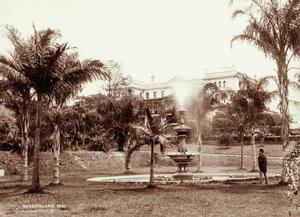
De tous temps, et sur presque tous les continents, les hommes se sont constitué des collections de végétaux plus ou moins vastes, pour des raisons diverses. Cet article résume les différentes étapes de l'histoire de ces jardins botaniques.